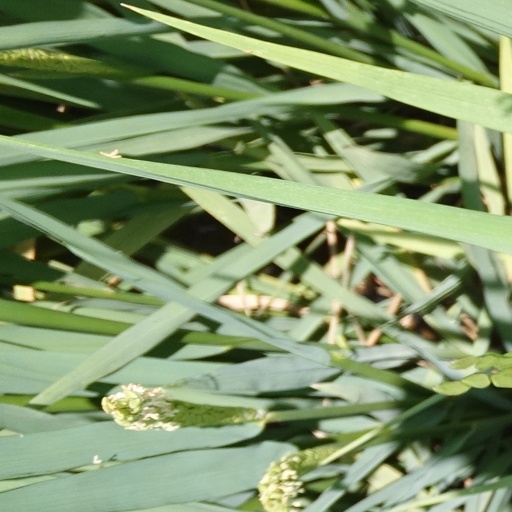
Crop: rice